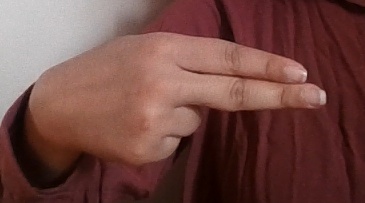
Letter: ain